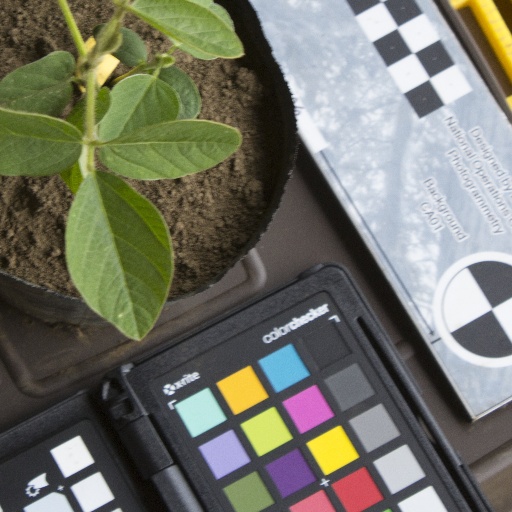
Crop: soybean